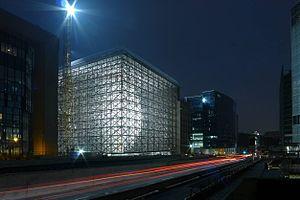
Illustration 3: Façade pont en trellis du siège du Conseil de l'Union Européene